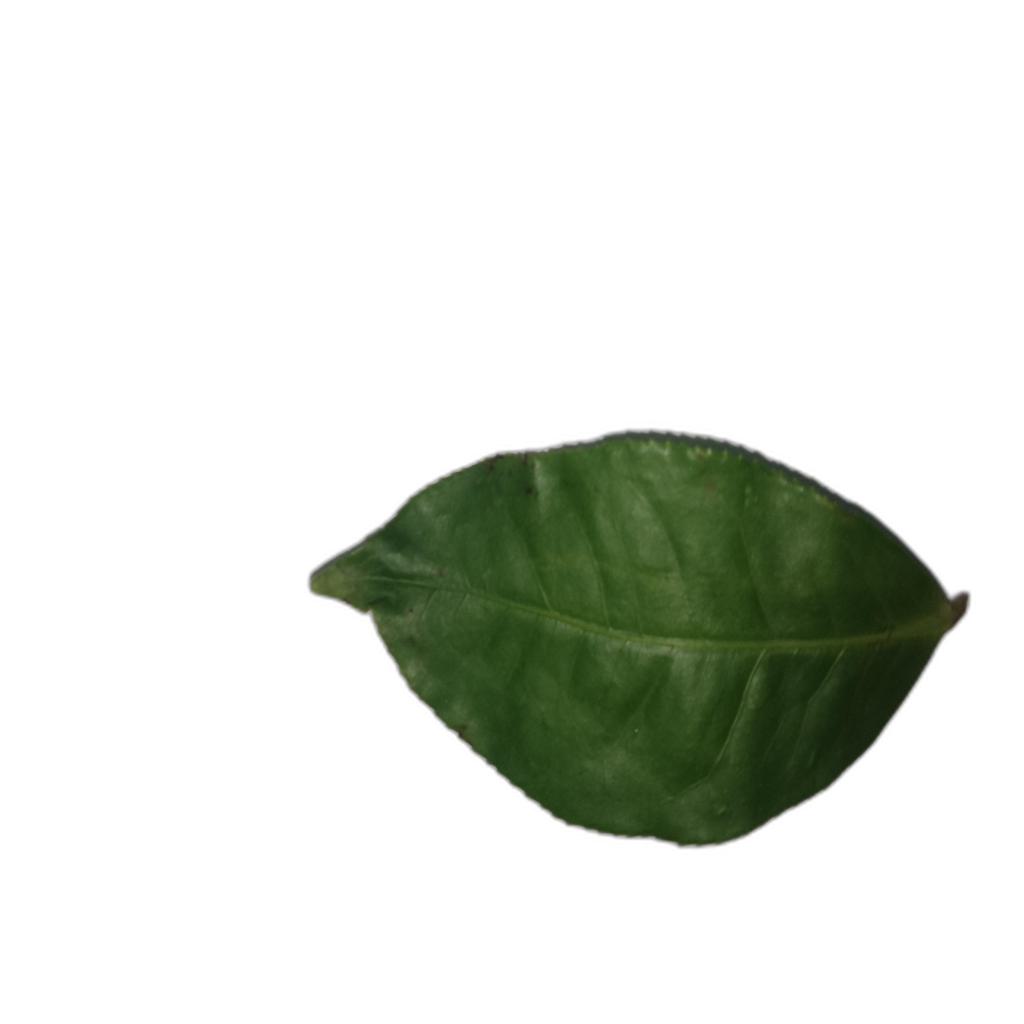
Label: Healthy